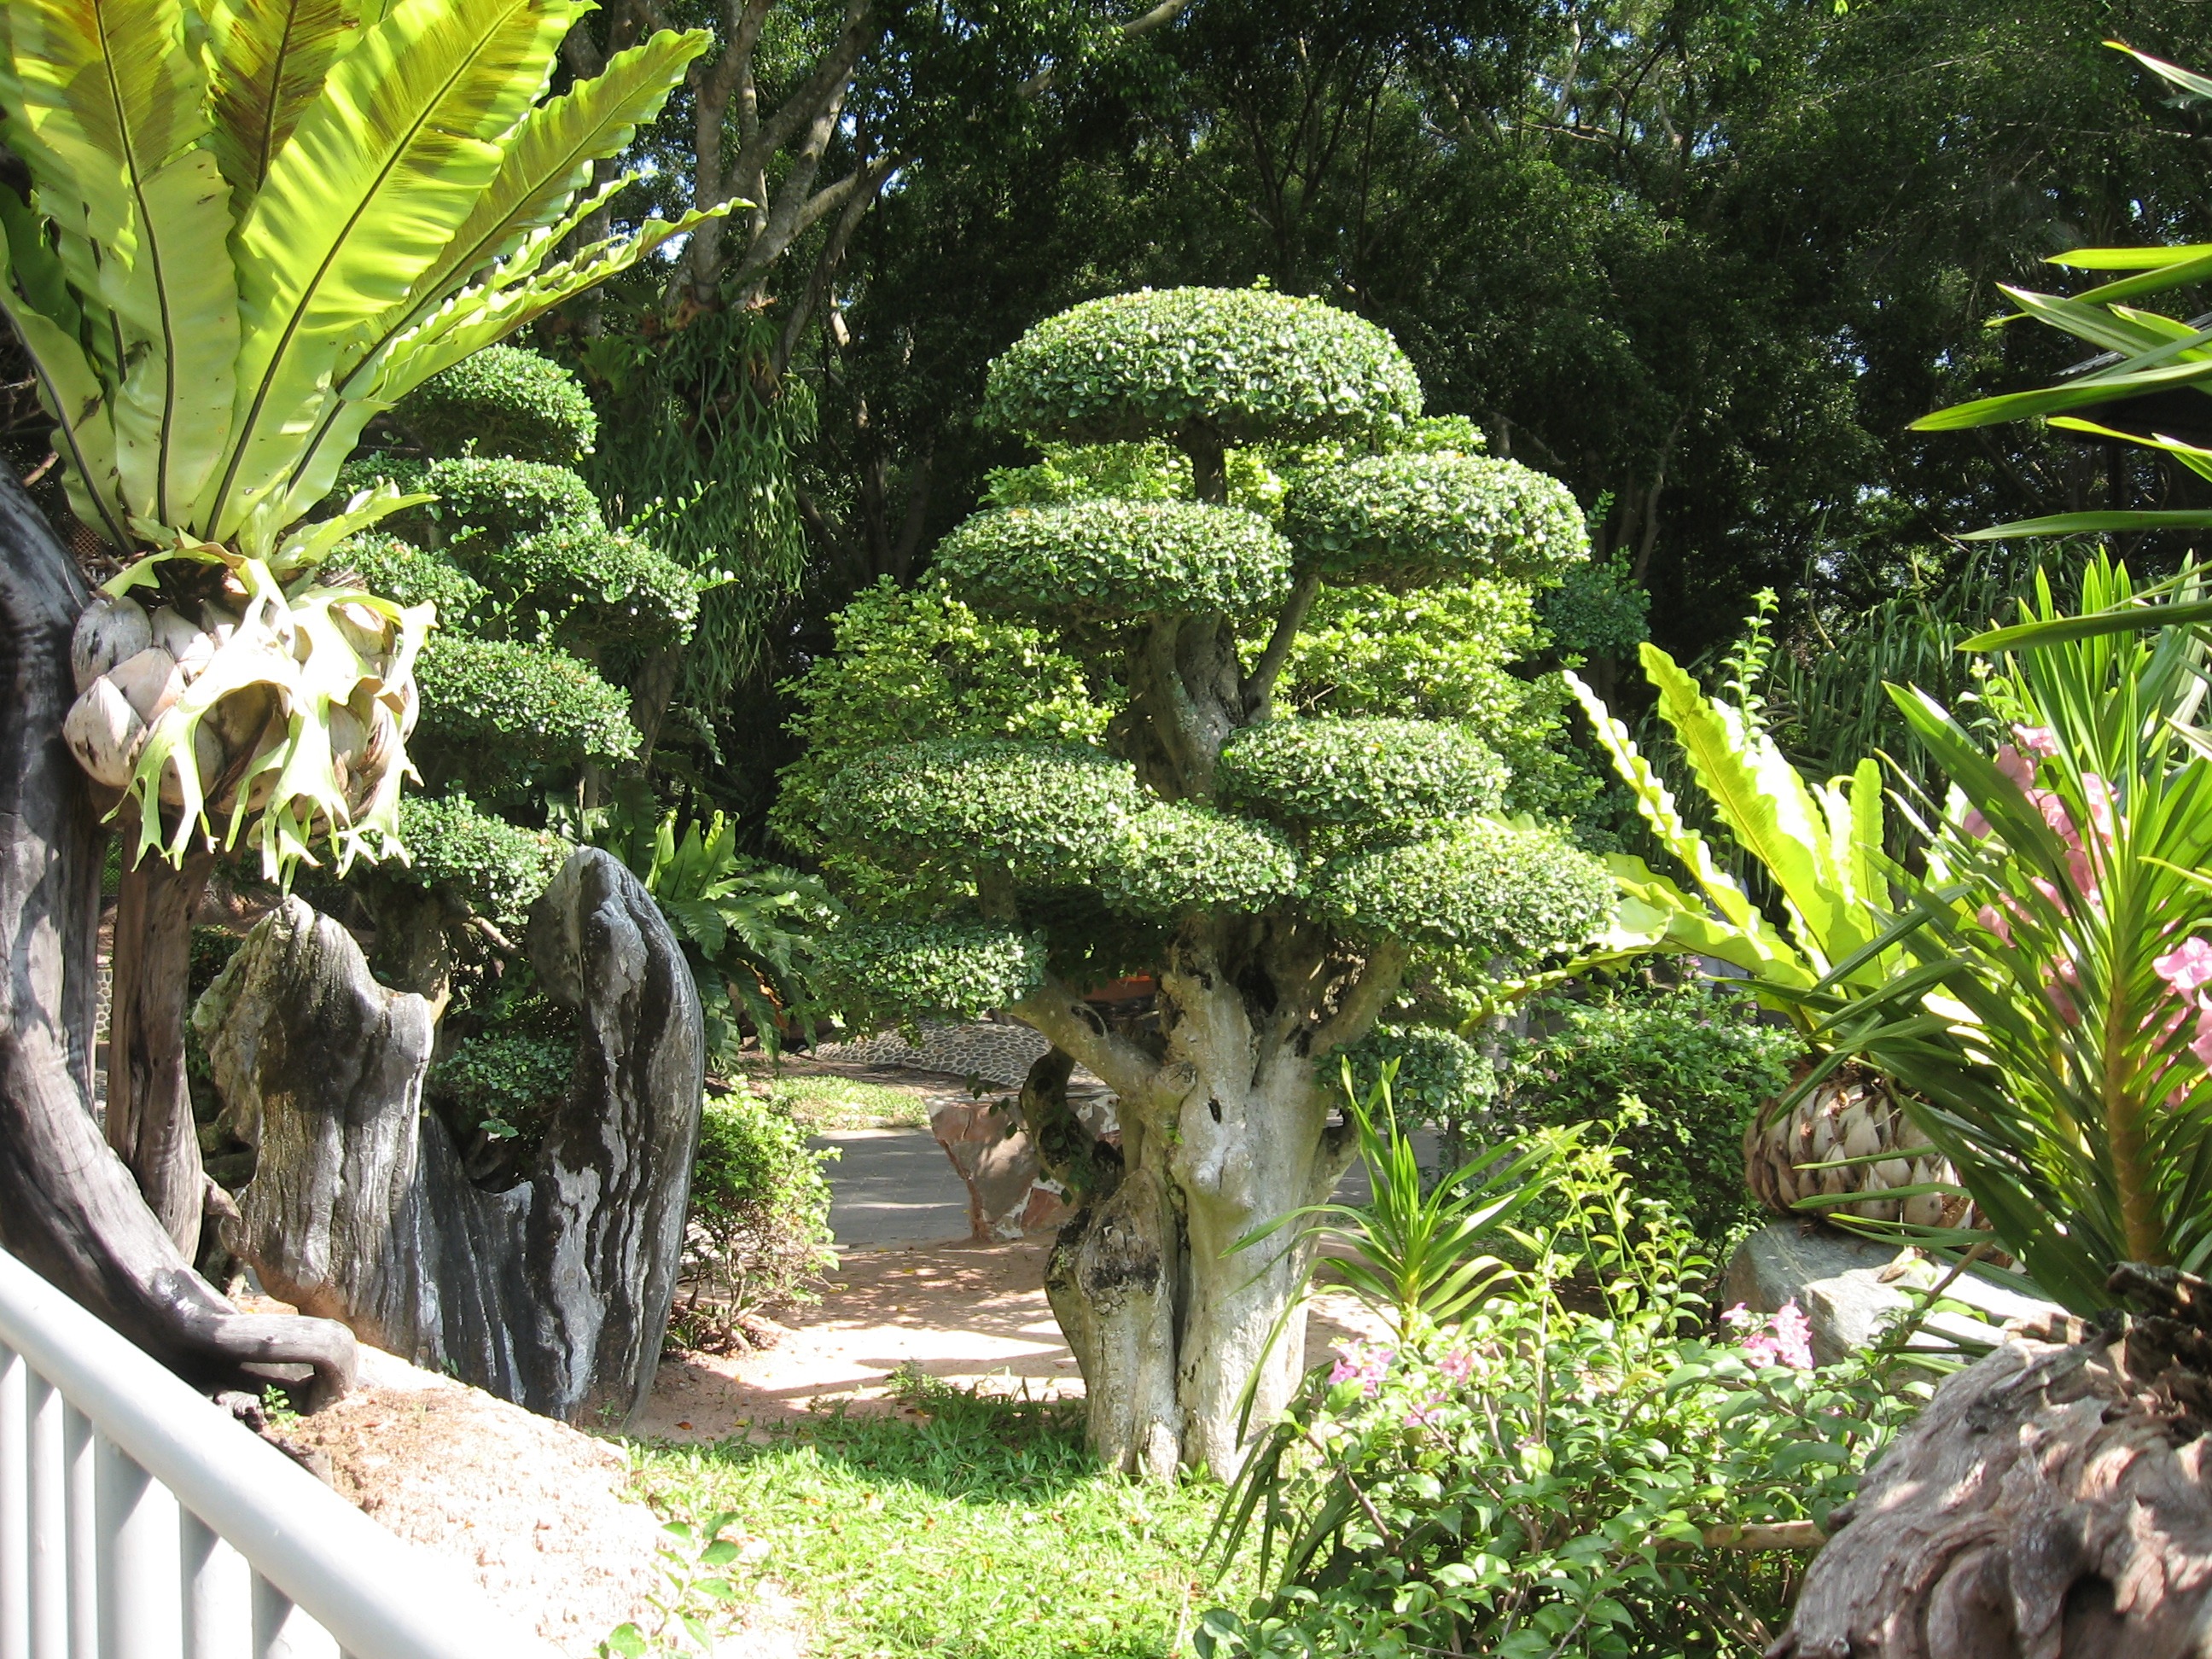
landscape, tree, nature, plant, flower, zoo, jungle, botany, garden, flora, houseplant, trees, rainforest, botanical garden, yard, arecales